Xiawafang station

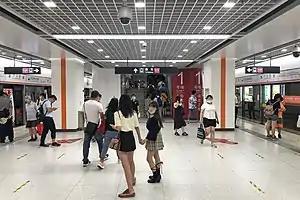
Line 5 platform in August 2020

Xiawafang Station is a station of Line 1 of the Tianjin Metro. It started operations on 12 June 2006.